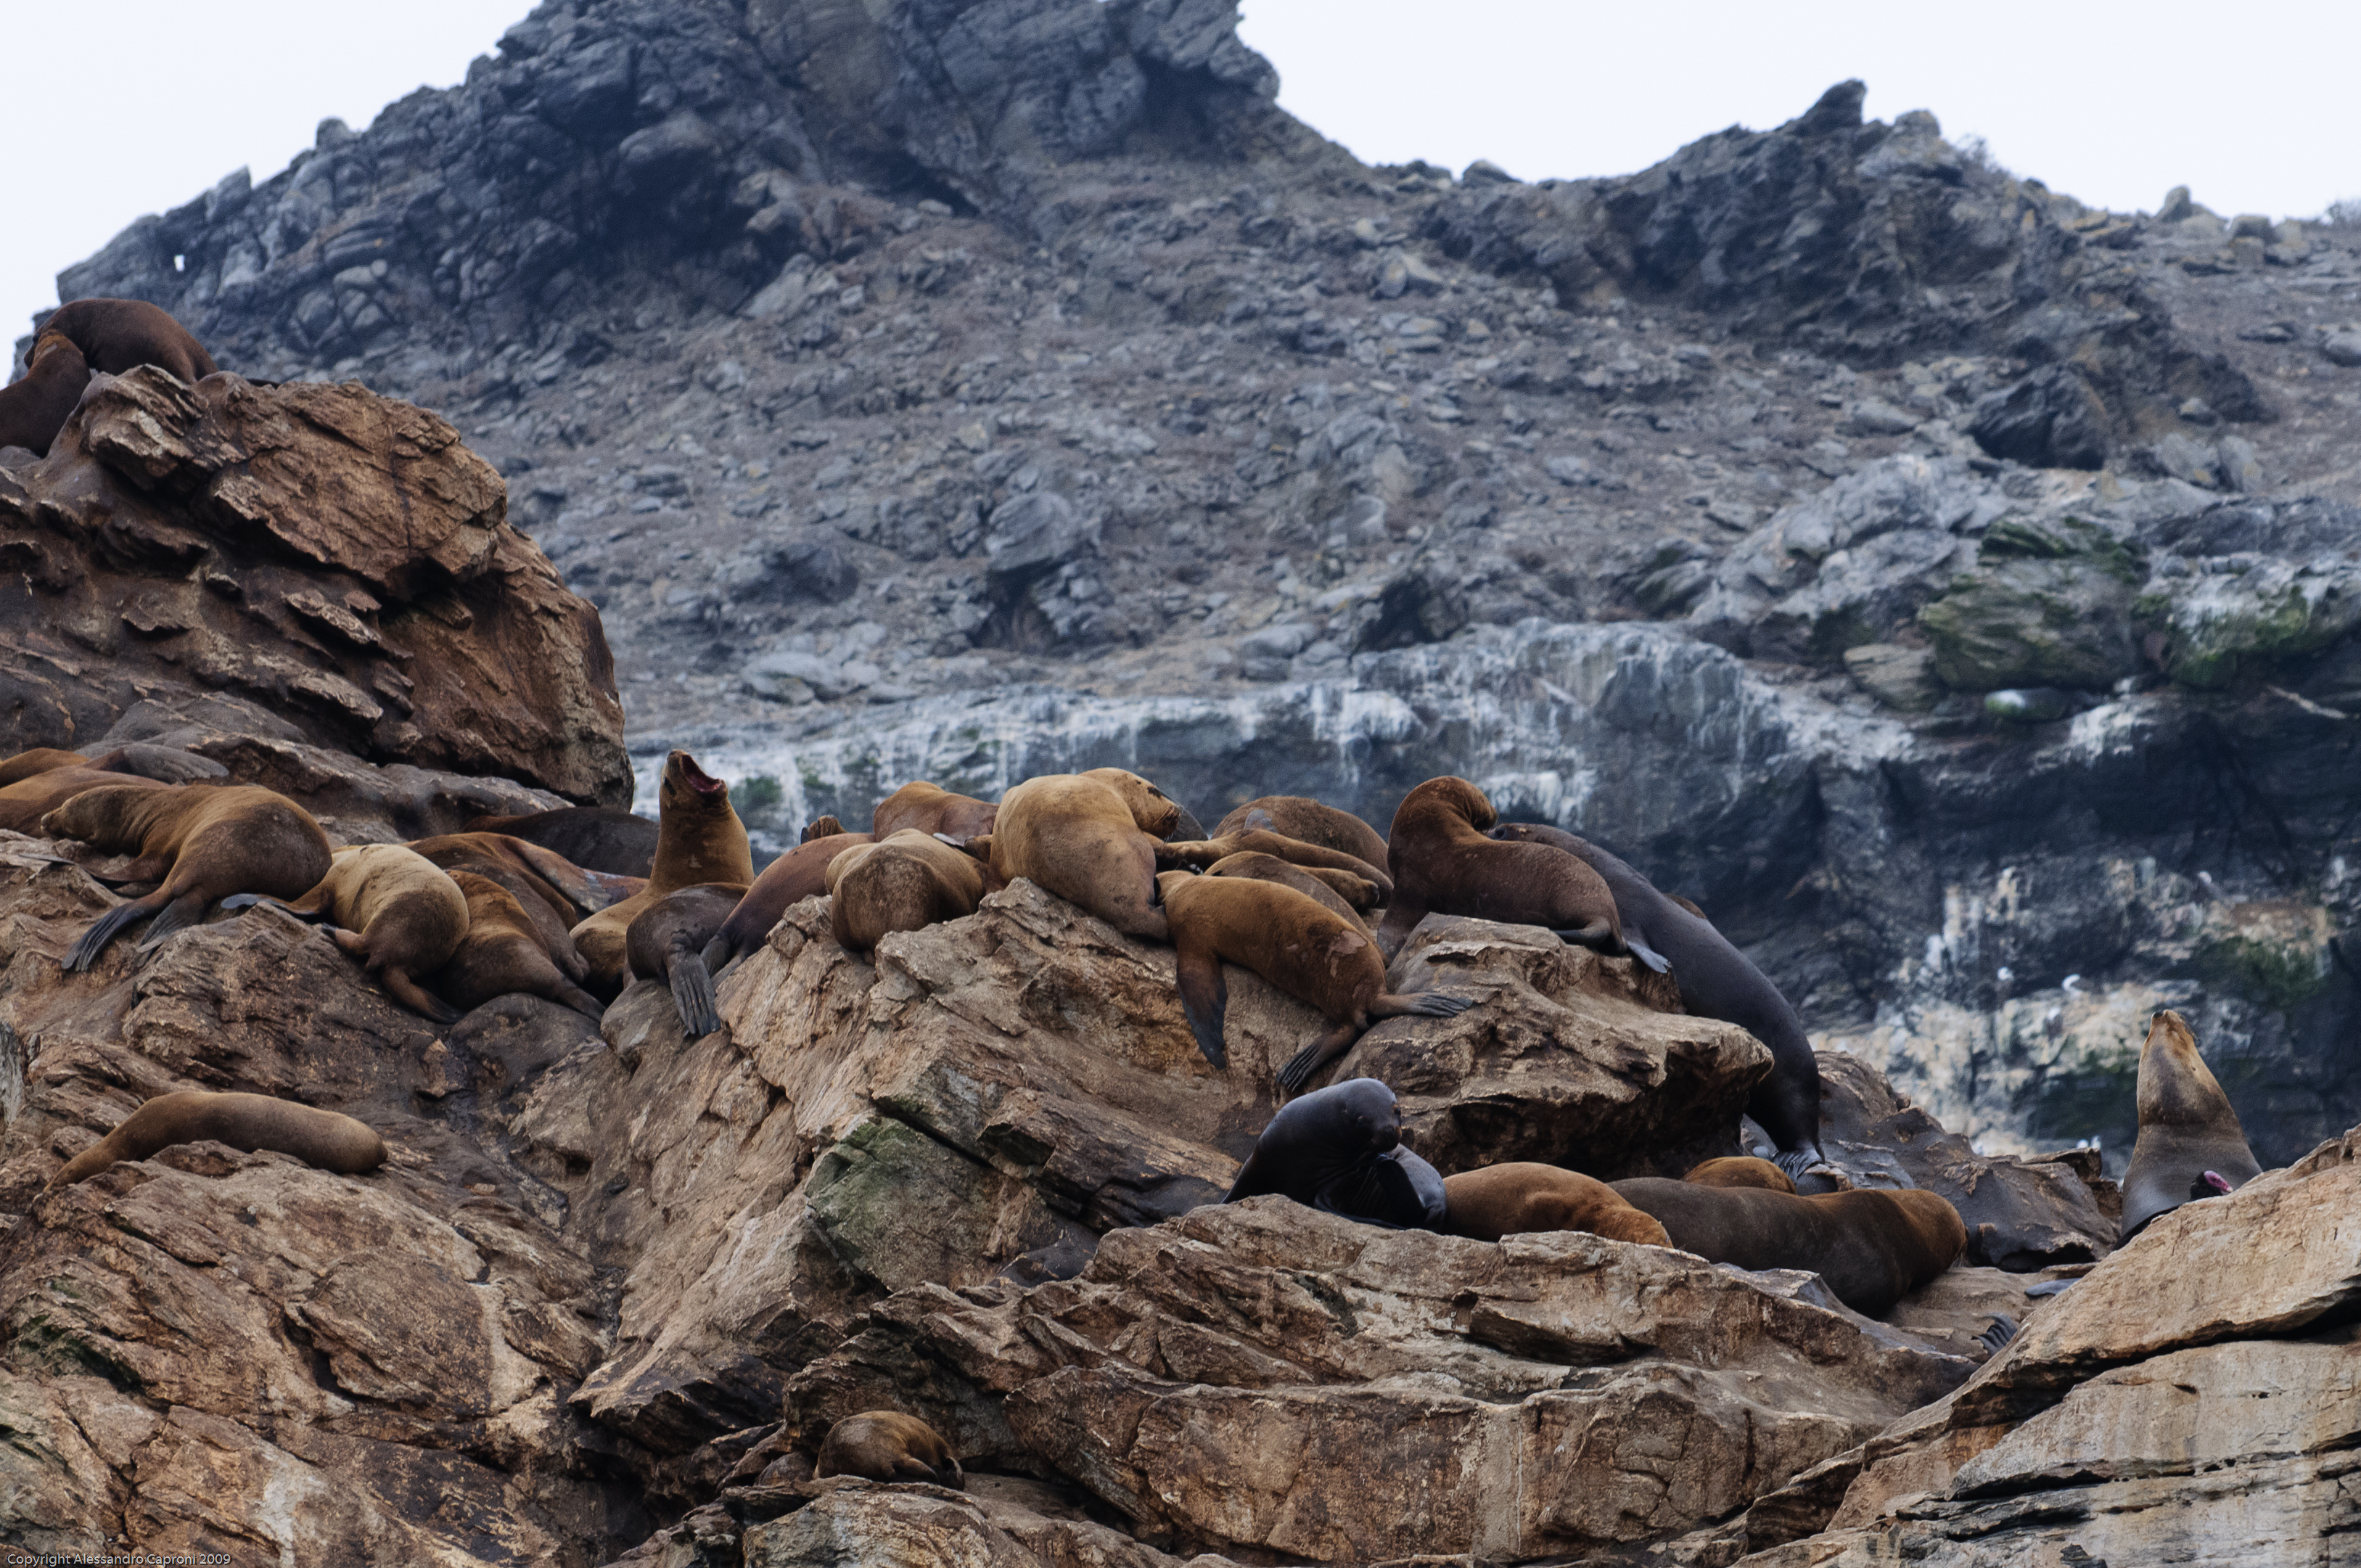
rock, wilderness, walking, mountain, adventure, valley, mountain range, nikon, terrain, ridge, chile, geology, plateau, fell, wadi, laserena, d300, mountainous landforms, geological phenomenon